Darling Downs

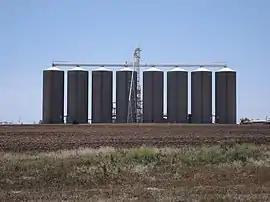
Grain silos at Purrawunda, 2014

The largest city and commercial centre of the Darling Downs is Toowoomba about west of Brisbane. Other towns situated on what is now called The Downs include Dalby, Warwick, Stanthorpe, Wallangarra, Goondiwindi, Oakey, Miles, Pittsworth, Allora, Clifton, Cecil Plains, Drayton, Millmerran, Nobby, and Chinchilla. The New England Highway, Gore Highway and the Warrego Highway traverse the region. The Toowoomba Second Range Crossing has been constructed so that heavy traffic can avoid passing through Toowoomba. Coolmunda Dam, Leslie Dam, Cooby Dam, Perseverance Dam, Cressbrook Dam, Storm King Dam and the Glenlyon Dam are some of the major water storage facilities in the area. West of Toowoomba is the Toowoomba Wellcamp Airport.